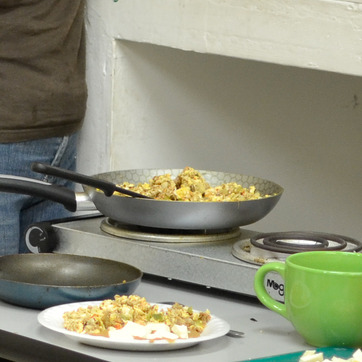
Material: food